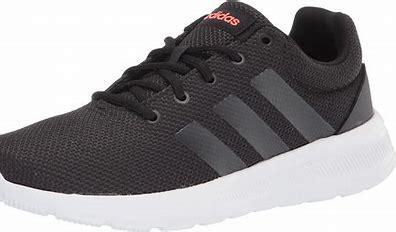
Brand: Adidas
Model: Lite Racer 2